Australia–Ukraine relations

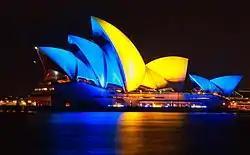
The Sydney Opera House illuminated in the Ukrainian colours in support of Ukraine during the 2022 Russian invasion of Ukraine

On 13 February 2022, amid increasing tensions immediately prior to the Russian invasion of Ukraine, the Australian Embassy was relocated from the capital Kyiv to the western Ukrainian city of Lviv. However, on 22 February 2022, a day before the Russian invasion, Foreign Minister Marise Payne directed that all Australian officials were to leave the country and operate from eastern Poland and Romania.